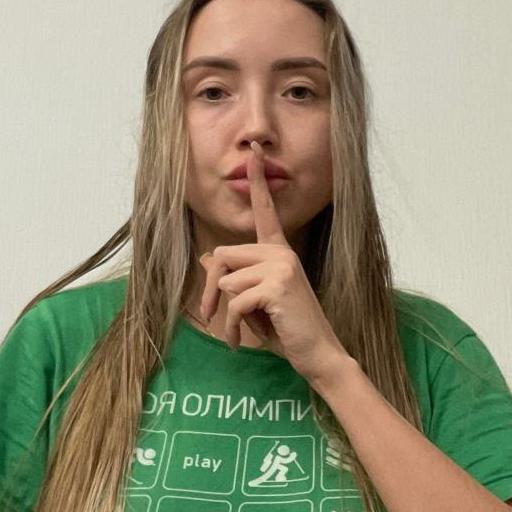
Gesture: mute